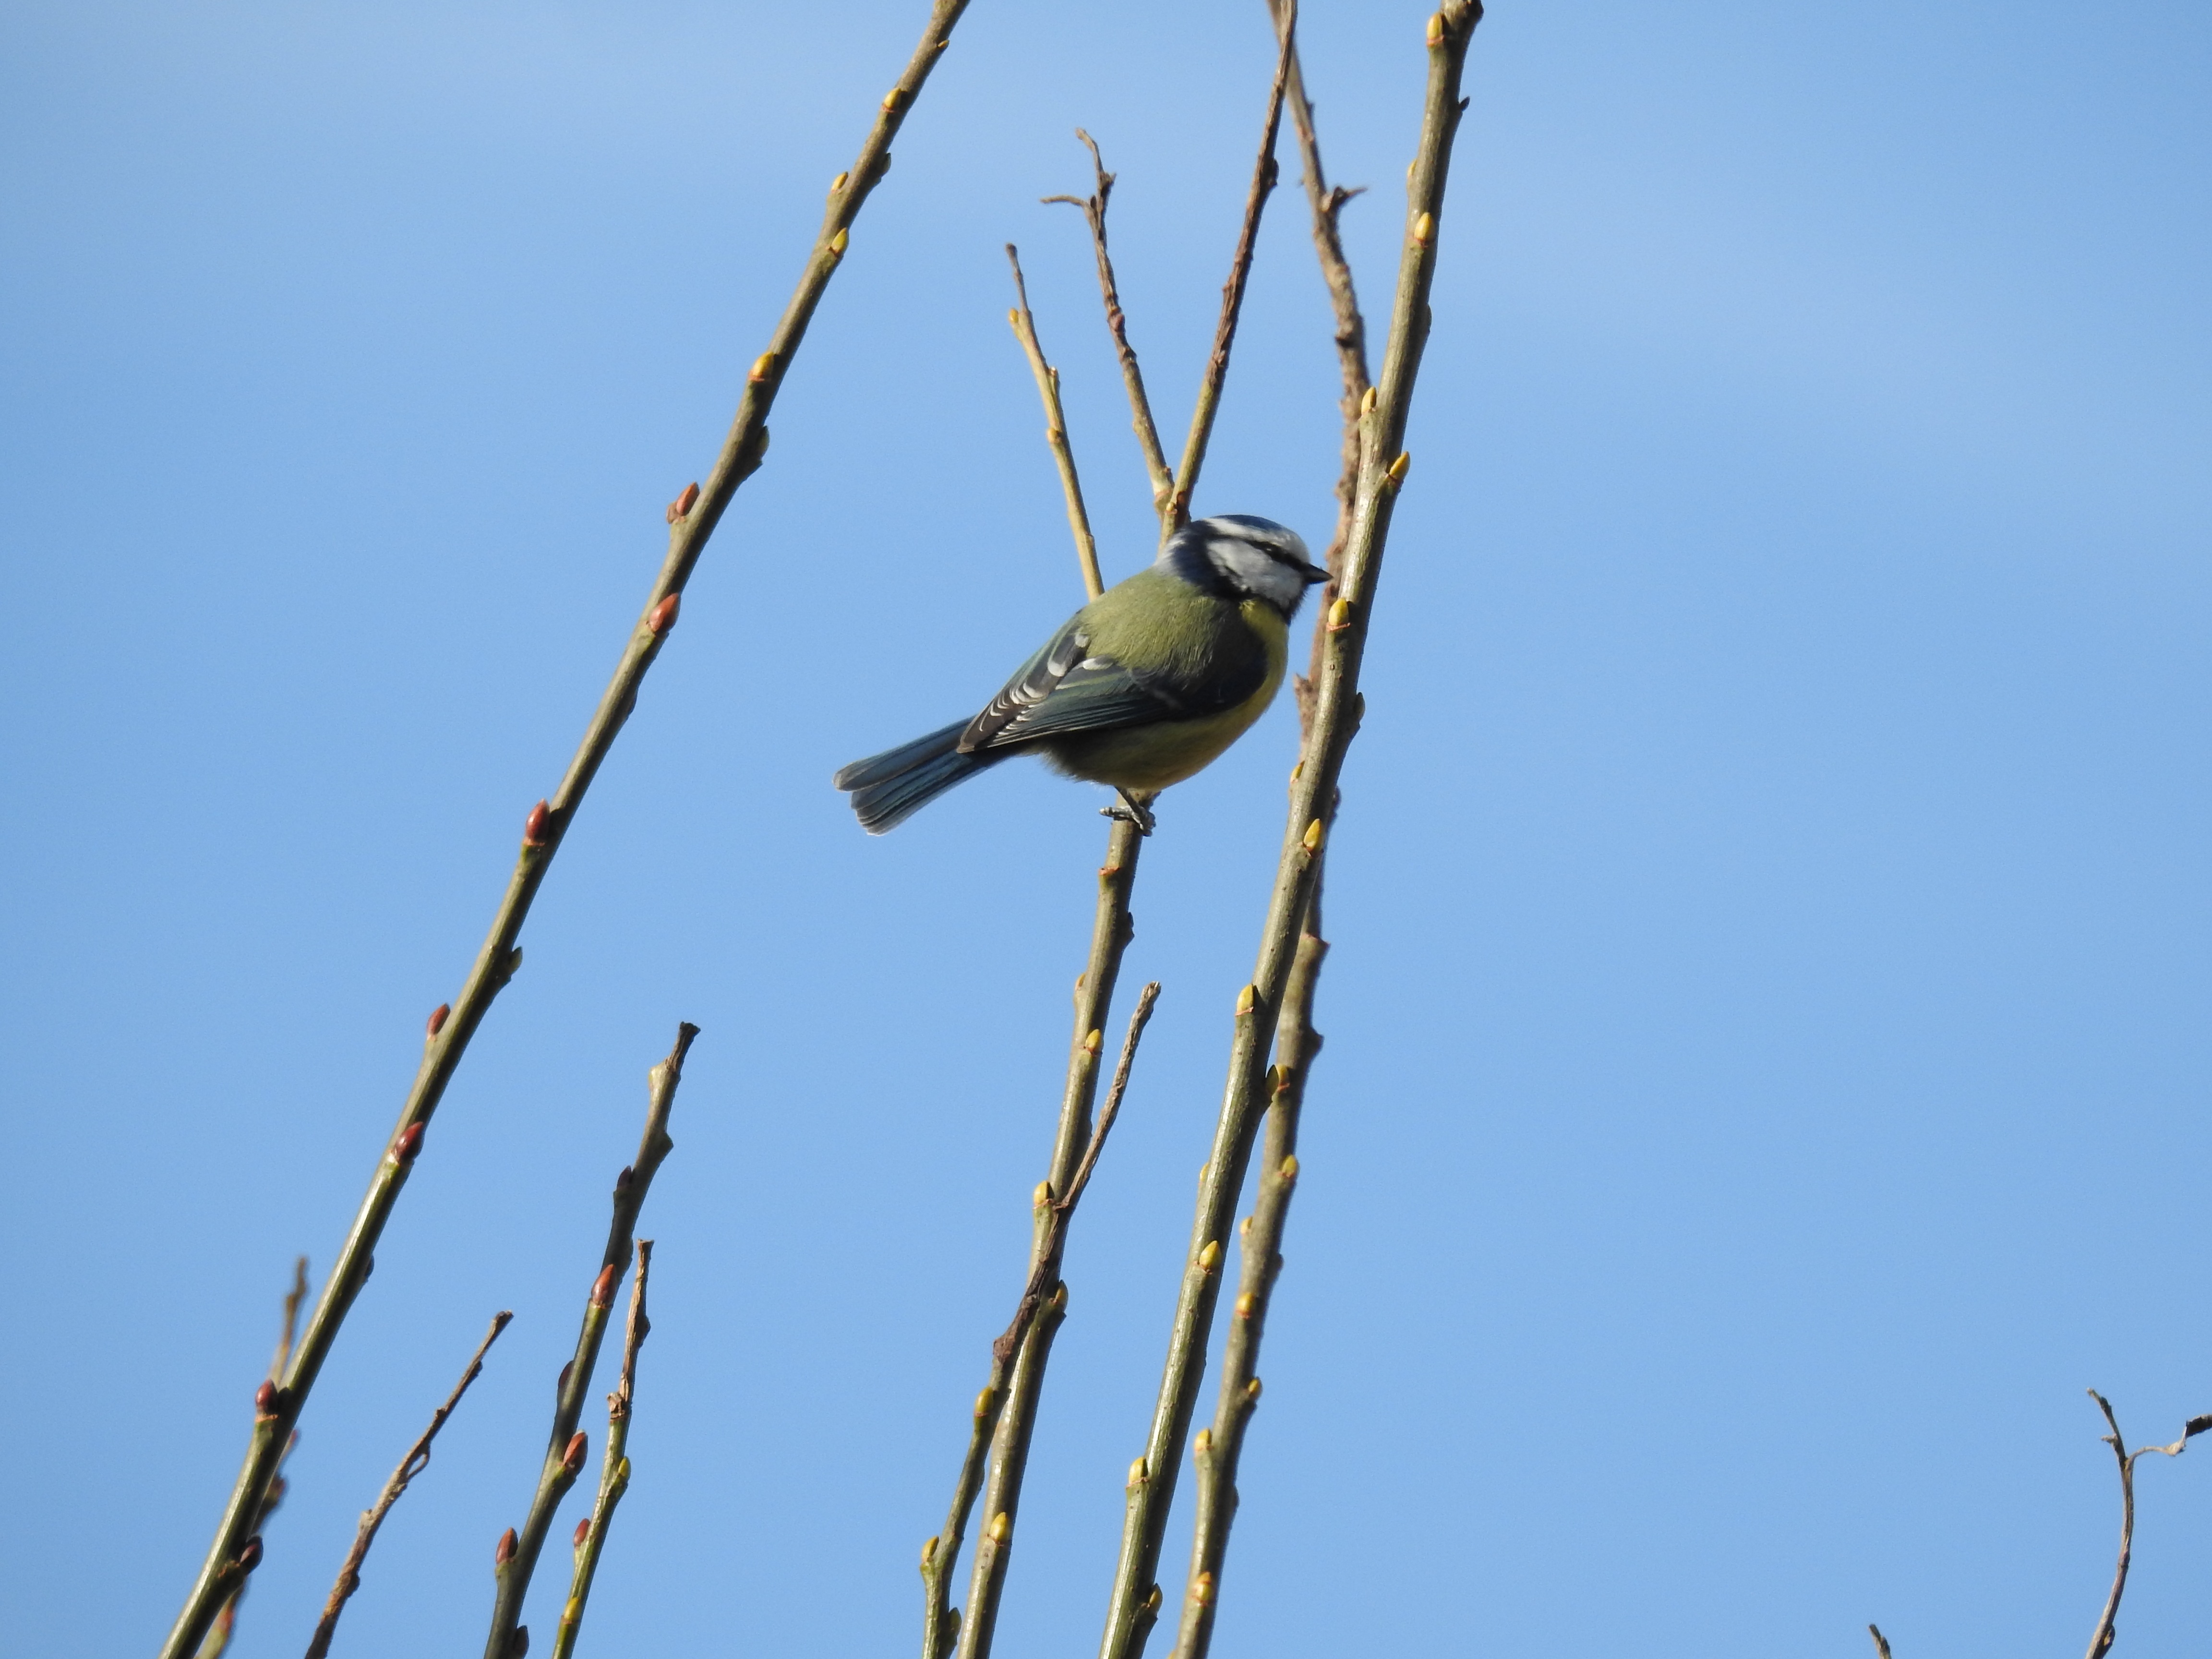
nature, branch, bird, sky, wildlife, fauna, buds, vertebrate, wallpapers, bud, tit, ovipositor, perching bird, bird on the branch, spring bird